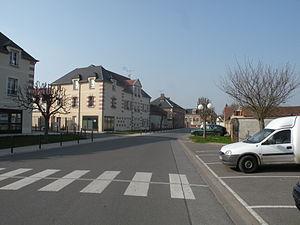
rue de Bailleul-sur-Thérain
Bailleul-sur-Thérain est une commune française située dans le département de l'Oise, en région Hauts-de-France.